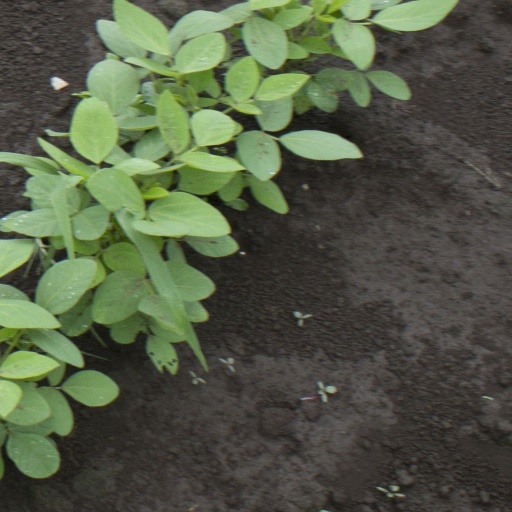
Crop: soybean